BTB E2E

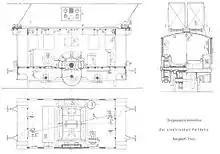
Cutaway and layout of an E2E

Constructed in Switzerland by a collaboration between Brown, Boveri & Cie (BBC), who provided the mechanics, and Schweizerische Lokomotiv- und Maschinenfabrik (SLM), who contributed the electrics, the two E2E locomotives were introduced to pull goods on the BTB. They were equipped with two 19-pole electric motors with a one hour rating of which powered a common shaft mounted on an auxiliary frame. Power was transmitted via a countershaft and coupling rods to two axles to power four driving wheels. The railway operated at 750V three phase AC, which was transmitted to the locomotive via a roof-mounted pantograph and overhead wires. The locomotives were equipped with a 100 V circuit for lighting, heating and other auxiliaries.